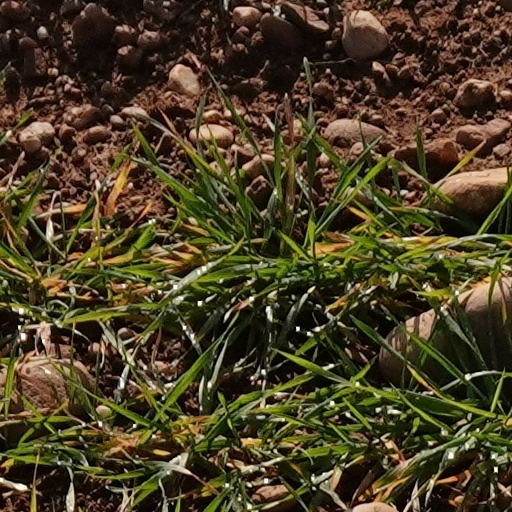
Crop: wheat